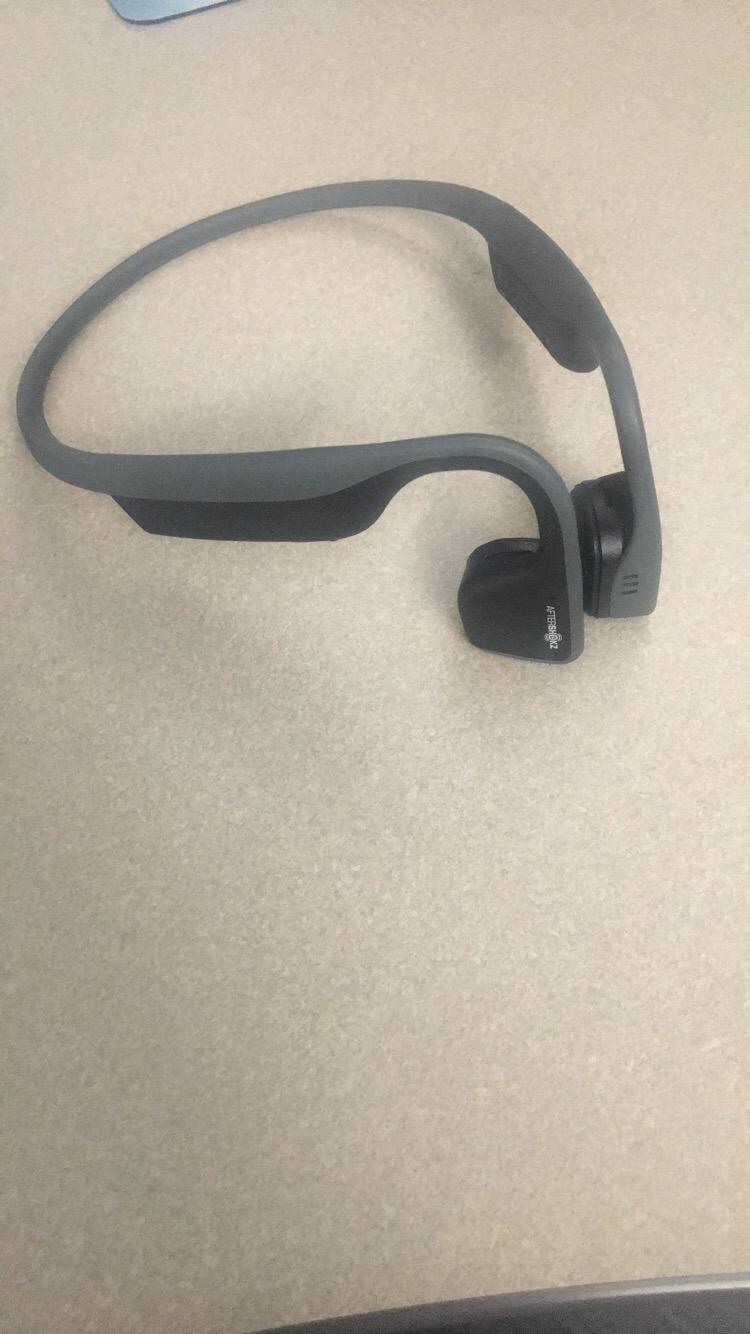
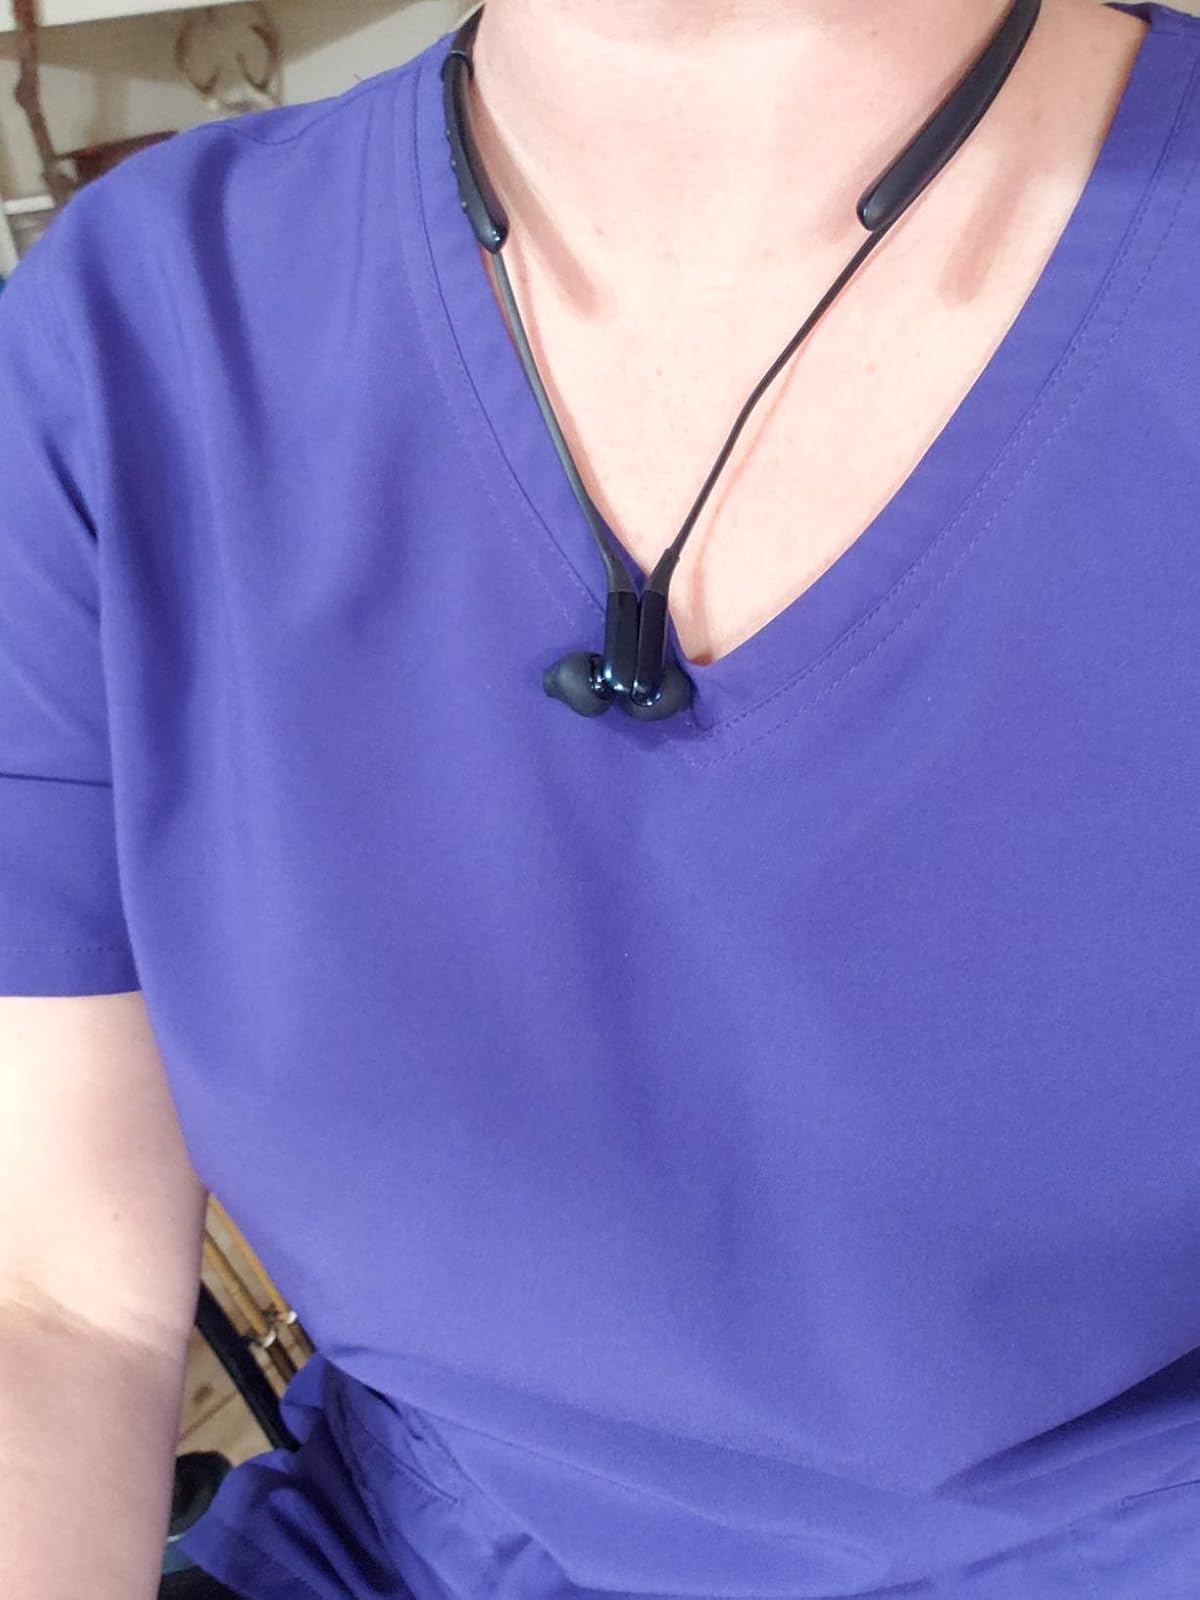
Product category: headphones
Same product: no